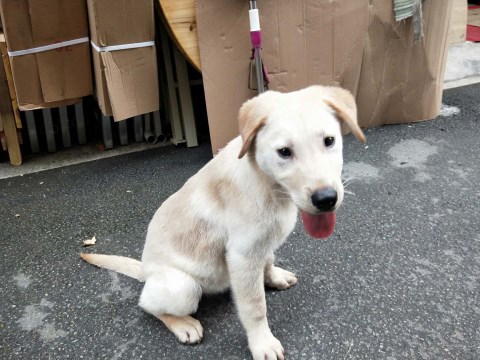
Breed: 3580-n000122-Labrador_retriever